List of Lehigh University engineering highlights

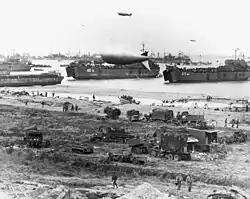
Dravo built LST's on D-Day 6 June 1944

The legendary Ford Mustang, the first of the "pony" cars, was developed and introduced in 1964 under the guidance of Lee Iacocca (Lehigh Class of 1946), former general manager of Ford Motor Company's Ford Division. Still in production, the Mustang combined fun, performance and styling at a low price and had the most successful first year sales of any automobile. In its first two years of production, three Ford Motor Company plants produced nearly 1.5 million Mustangs, a record unequaled before or since.